Answer in natural language. How many Beds are visible in the scene? Choose between the following options: 4, 2, 3, 0 or 1
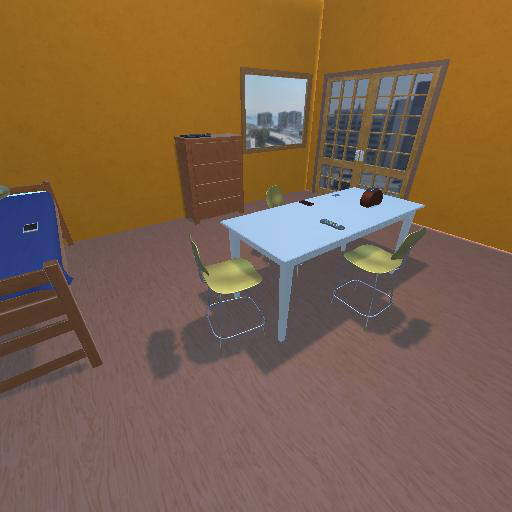
<answer>1</answer>